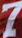
Number: 7